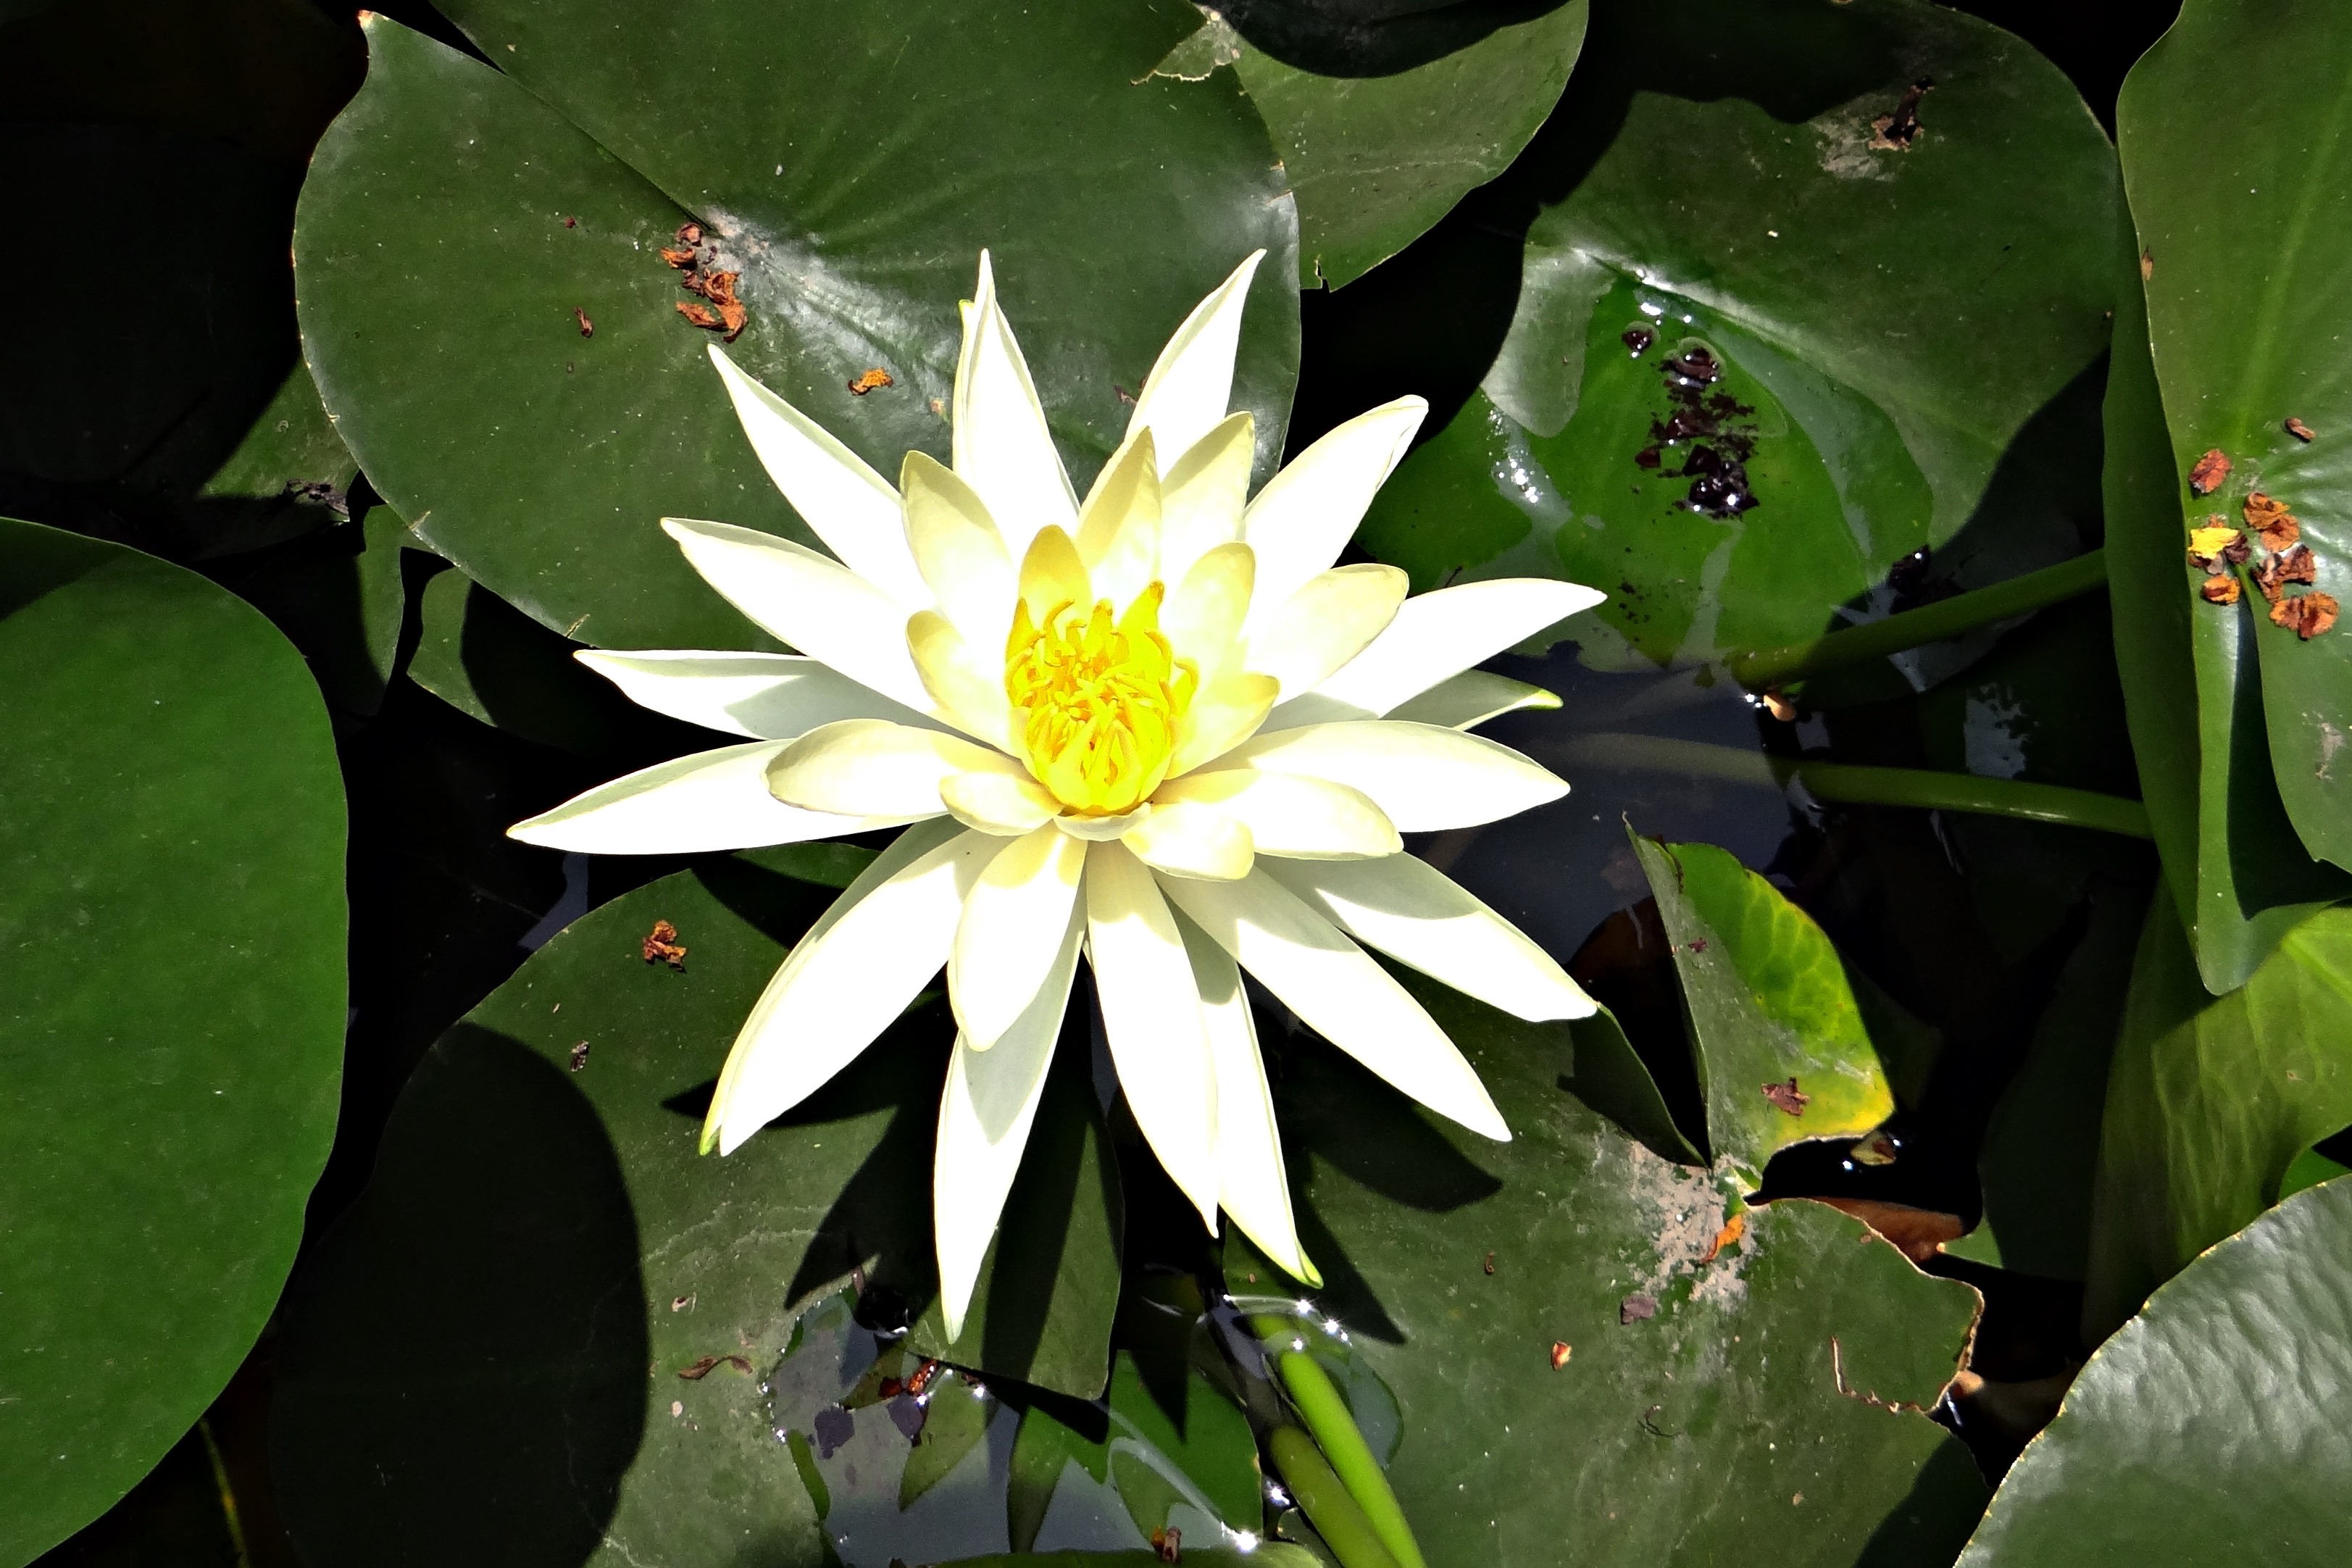
nature, plant, leaf, flower, bloom, green, botany, aquatic, garden, aquatic plant, flora, water lily, wildflower, nymphaeaceae, india, bangalore, macro photography, flowering plant, nymphaea mexicana, yellow waterlily, mexican waterlily, banana waterlily, plant stem, land plant